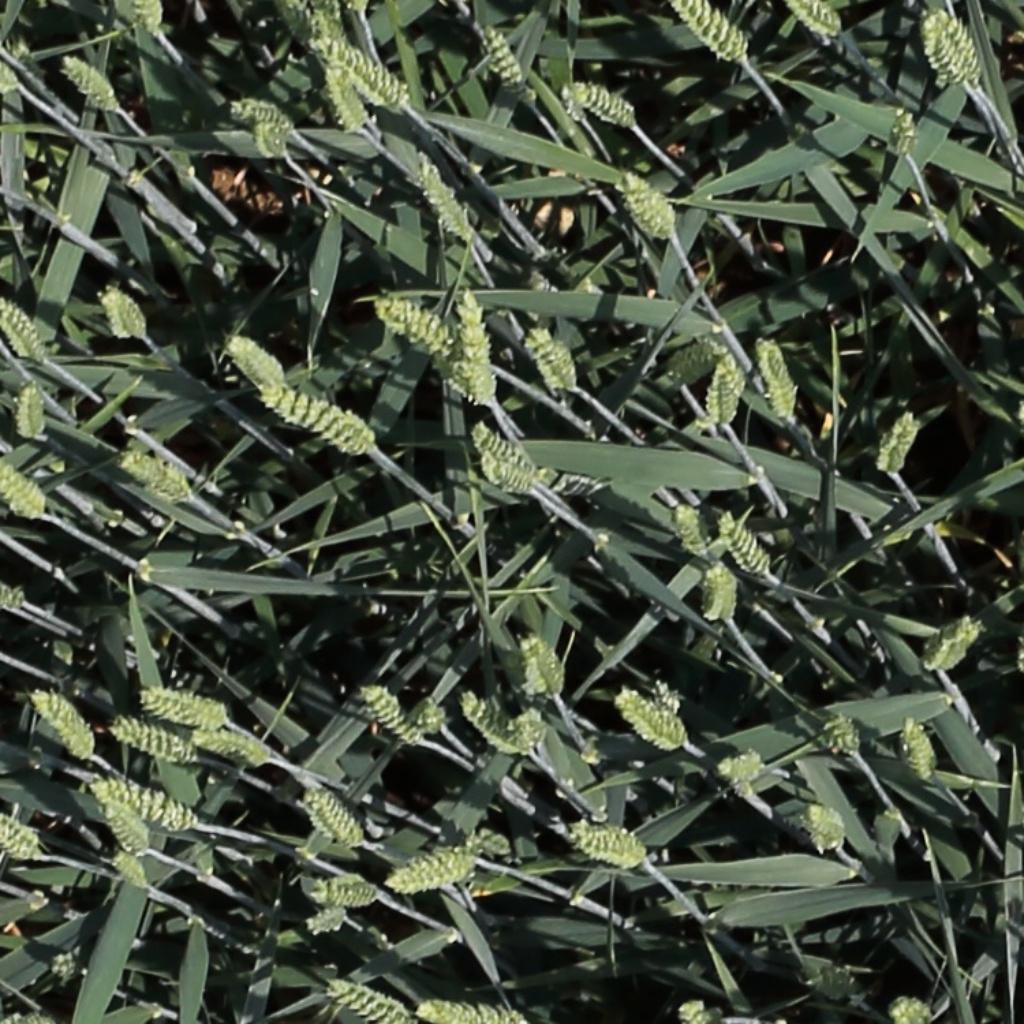
Country: Switzerland
Location: Usask
Wheat development stage: Filling